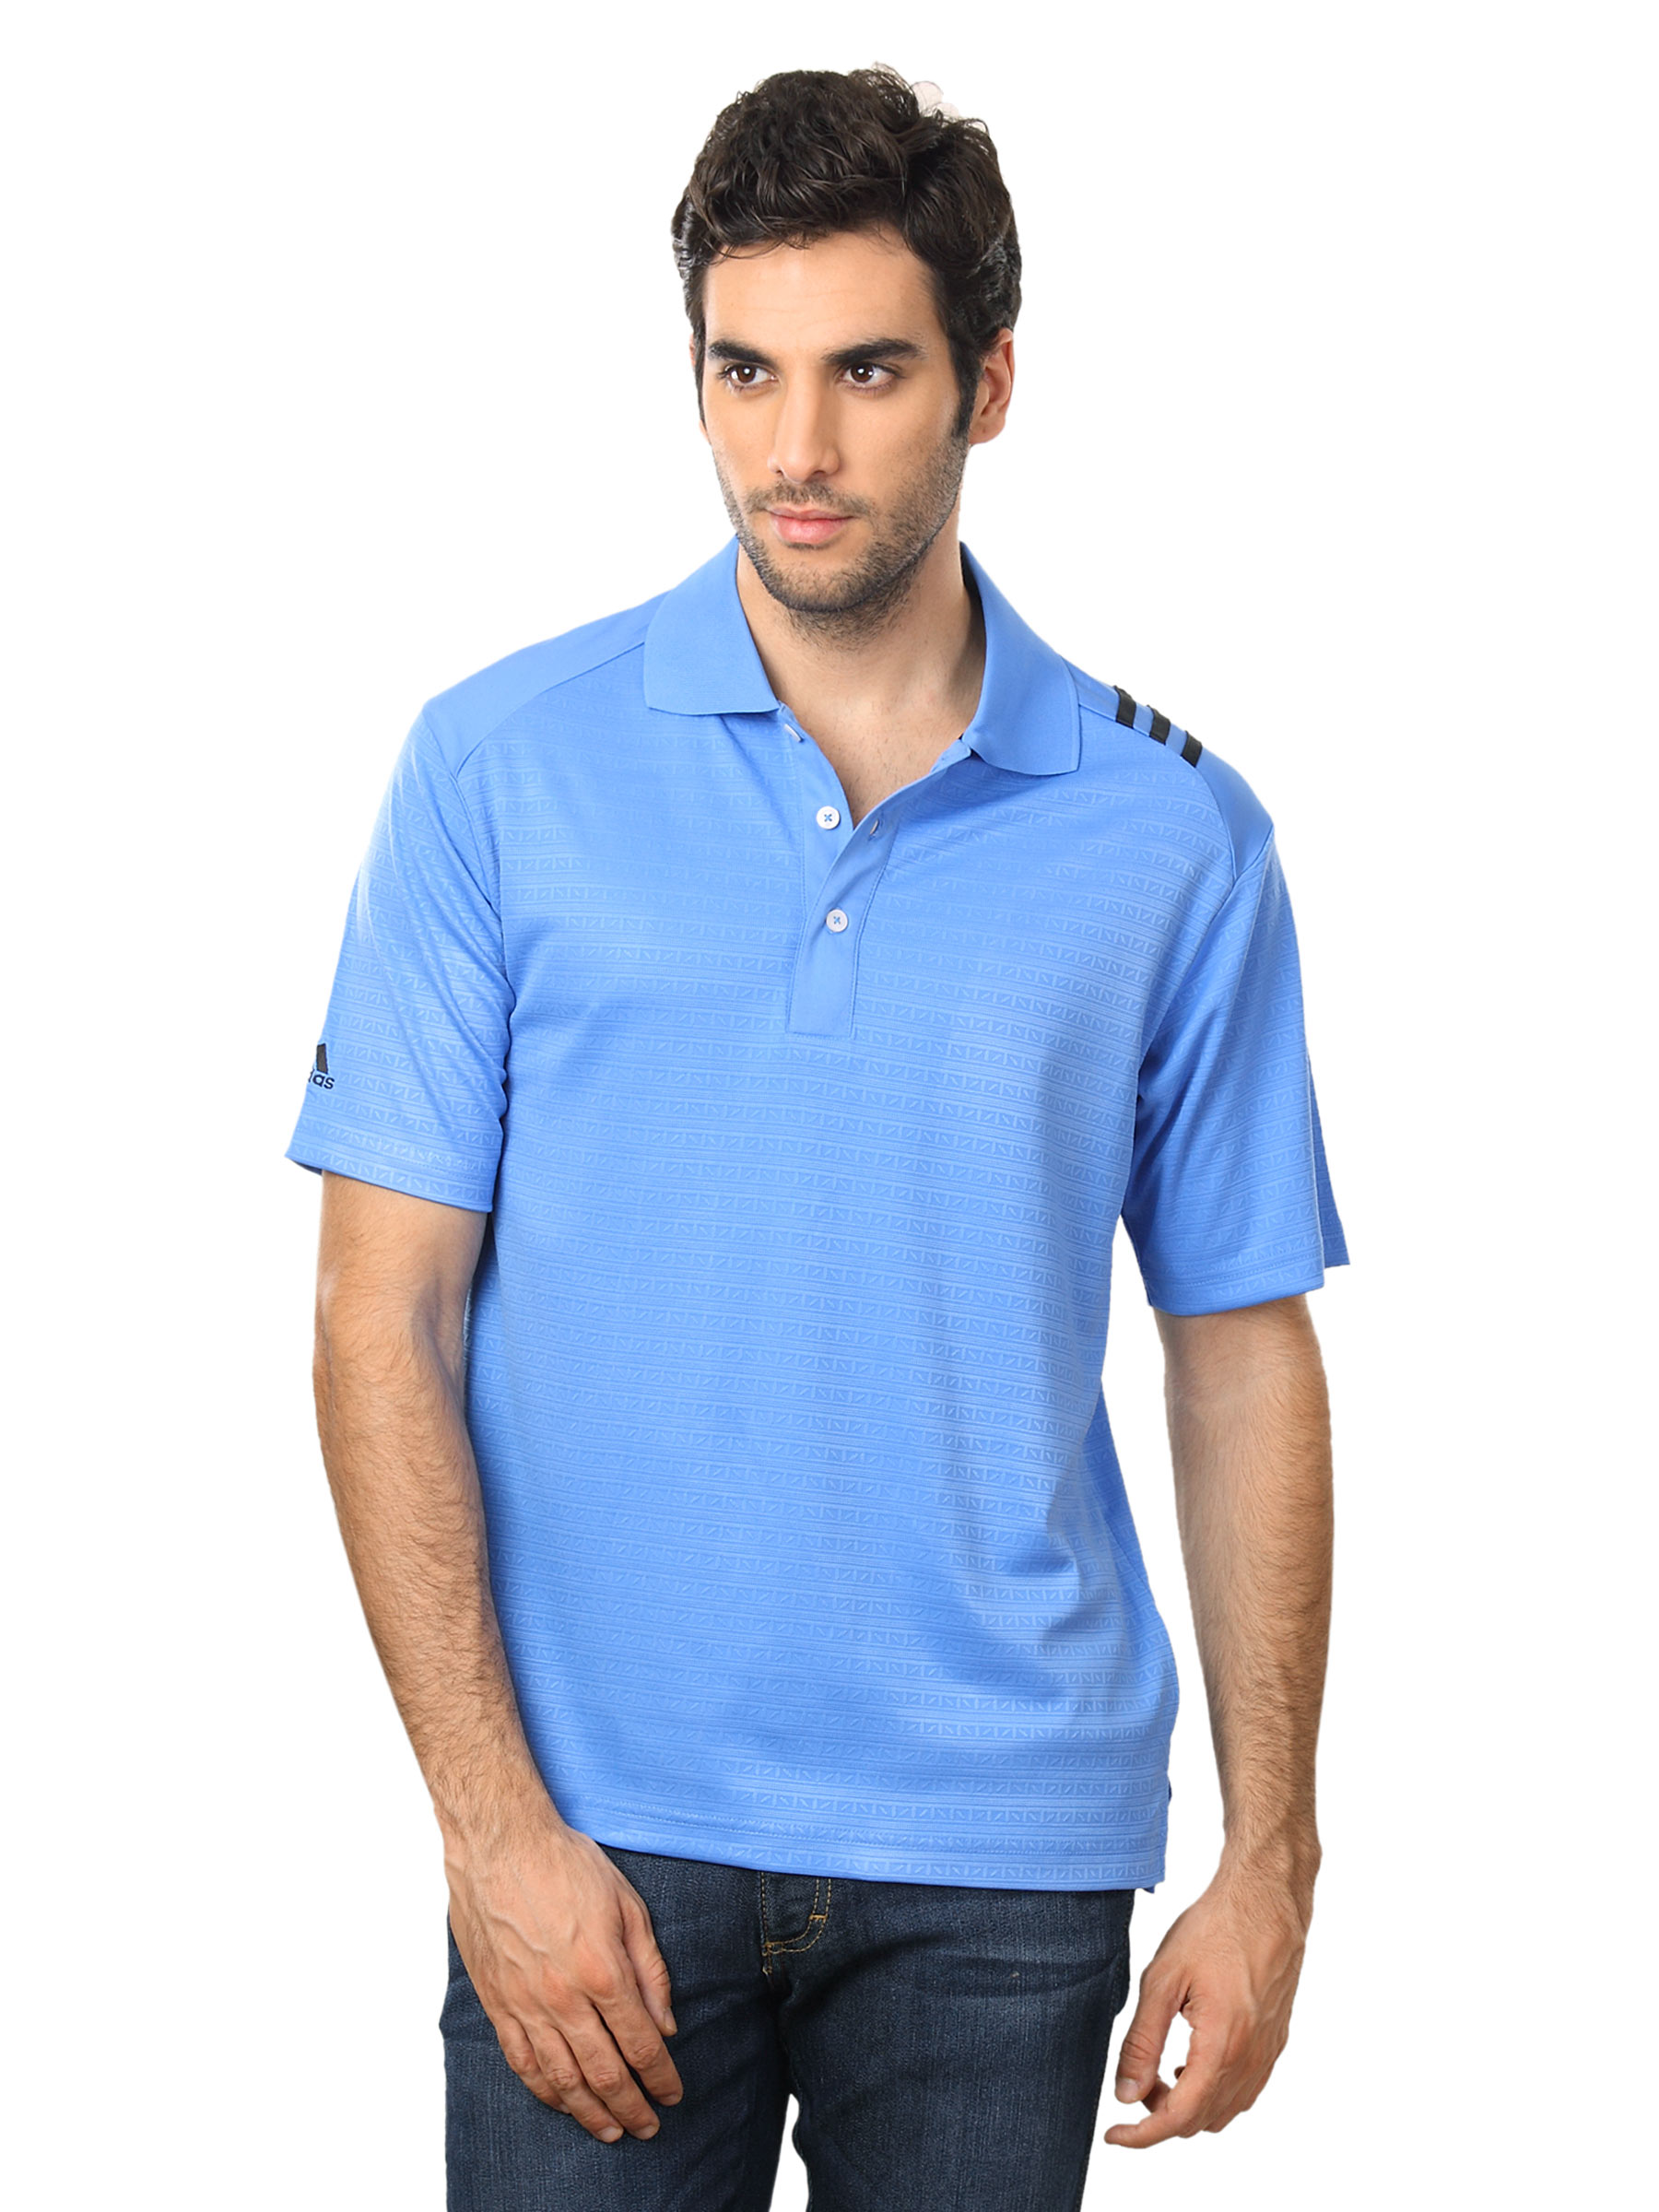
ADIDAS Men Blue Polo T-shirt
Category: Apparel / Topwear / Tshirts
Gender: Men
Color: Blue
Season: Summer 2012
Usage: Casual